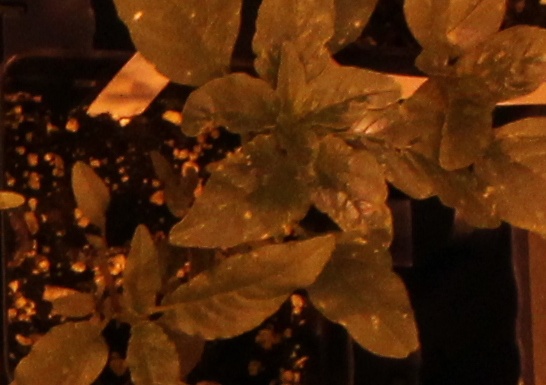
Label: Waterhemp